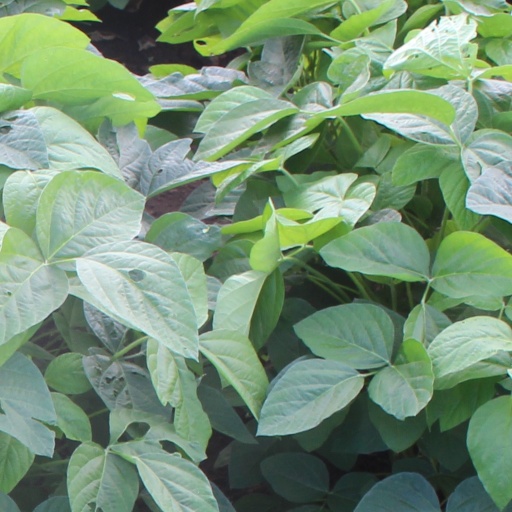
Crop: soybean